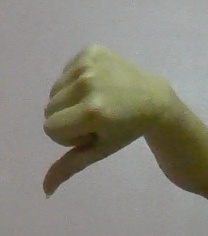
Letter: waw